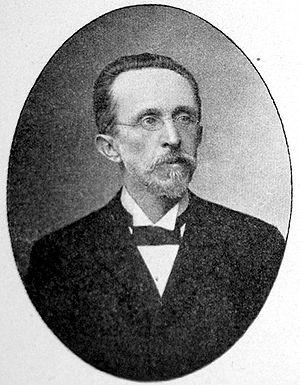
L'université d’État de Saint-Pétersbourg est un établissement d'enseignement supérieur situé à Saint-Pétersbourg en Russie. L'établissement d'origine est fondé par un décret de Pierre le Grand le 28 janvier 1724. Elle s'appelait jusqu'en 1914, l'« université impériale de Saint-Pétersbourg », puis « université impériale de Petrograd » et après la révolution de février 1917, « université de Petrograd ». De 1924 à 1948, elle s'est appelée « université d'État de Léningrad » et de 1948 à 1989 « université d'État Jdanov de Léningrad ». Elle a pris son nom actuel en 1991. Les bâtiments de l'université sont situés sur l’île Vassilievski, non loin de la Néva.